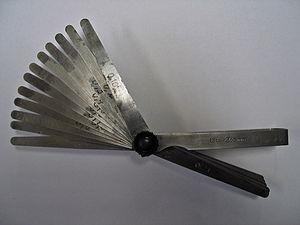
Une jauge d'épaisseur ou "Cale" est un outil ou instrument de mesure simple permettant de mesurer, ou plutôt d'estimer, l'espacement entre deux pièces mécaniques, communément appelé jeu.